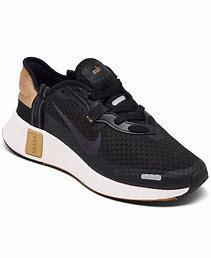
Brand: Nike
Model: Reposto